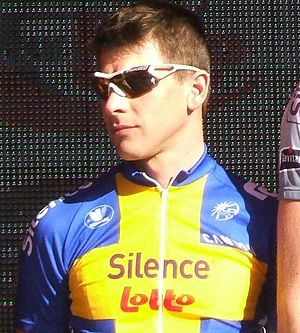
Jonas Ljungblad
Jonas Ljungblad er en svensk professionel cykelrytter, som cykler for det professionelle cykelhold Unibet.com.